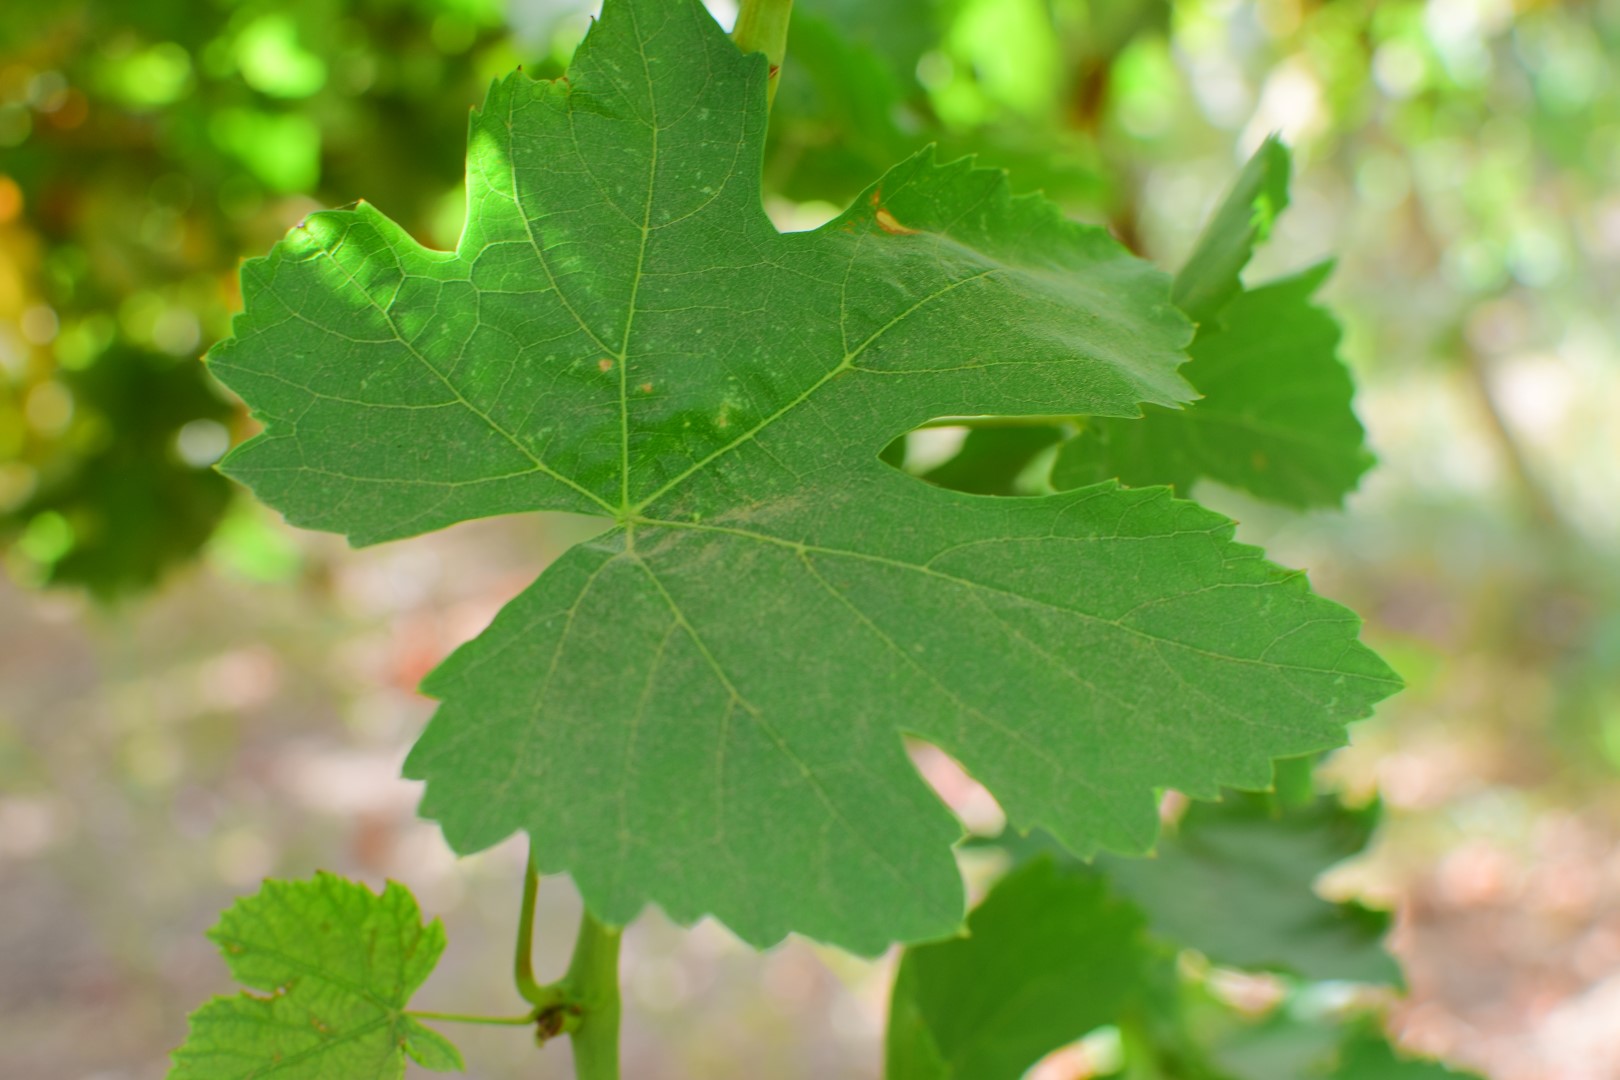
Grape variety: Thompson Seedless